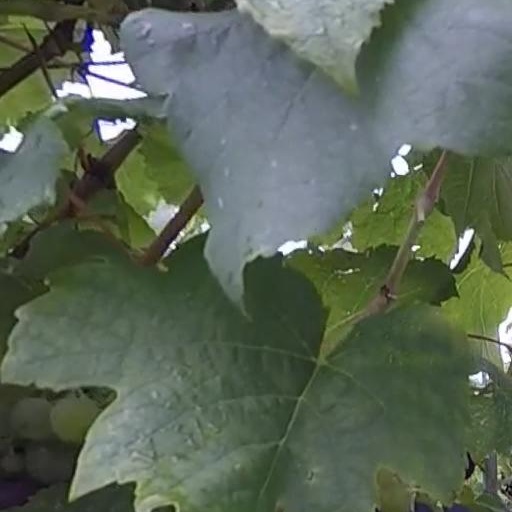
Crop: grape